Andrew Hull Foote

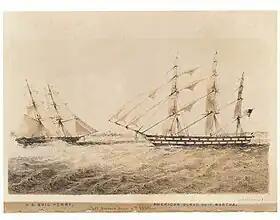
Foote's USS "Perry" confronting the slave ship "Marta of Ambriz" on June 6, 1850

From 1849 to 1851, Foote commanded , cruising the waters off the African coast. He was active in suppressing the slave trade there. This experience persuaded him to support the cause of abolition, and in 1854, he published a 390-page book, "Africa and the American Flag." In this book, Admiral Foote described the geography of the African continent, the customs of many of the African people, the establishment of American colonies in Africa, the slave-trade and its evils and the need to protect American citizens and commerce abroad. He also became a frequent speaker on the Abolitionist circuit.